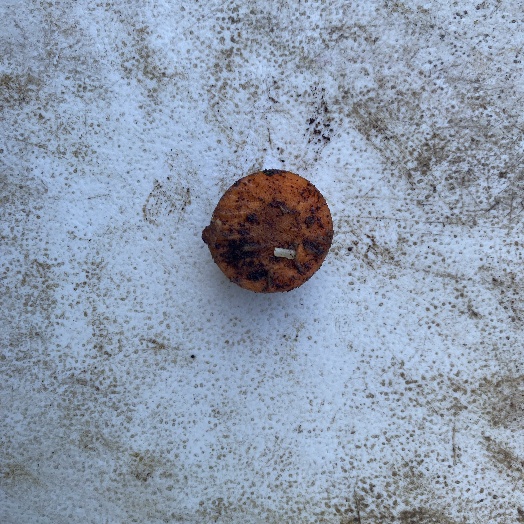
Label: generalcompost